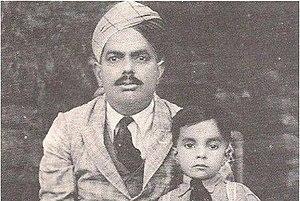
Muhammad Zia-ul-Haq est un militaire et homme d'État pakistanais, né le 12 août 1924 à Jalandhar en Inde britannique et mort le 17 août 1988 à Bahawalpur. En tant que chef de l'armée, il est l'instigateur d'un coup d’État contre le pouvoir civil et dirige le pays de manière autoritaire de 1977 jusqu'à sa mort.